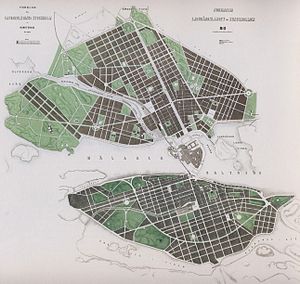
Byplanlægning i Sverige / Industrialismens stadsplanering og rudenetsplaner
Organiseret byplanlægning i Sverige tog sin begyndelse under 1600-tallets første halvdel. I kraft af militære successer i trediveårskrigen havde Sverige fået en ledende stilling i Nordeuropa og en udvikling af stadsvæsnet blev set som en forudsætning for, at landet skulle kunne opfylde sin stormagtsrolle, både administrativt og med en imponerende ydre fremtoning. Ikke mindre end 50 byer grundlagdes derfor på denne tid.